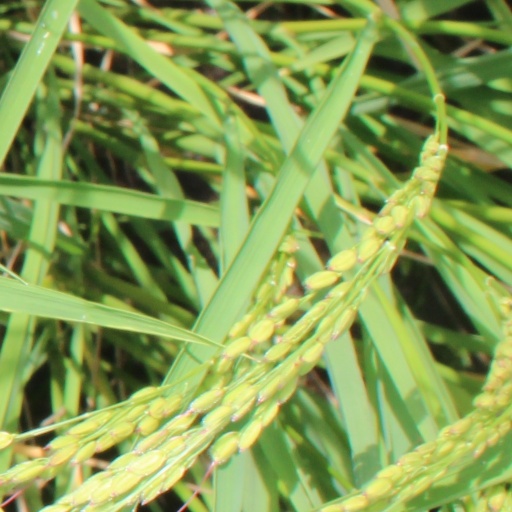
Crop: rice